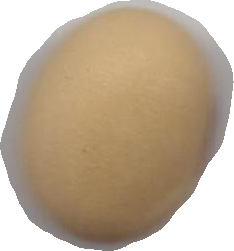
Variety: Anjasmoro